Lady Kirk

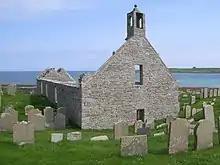
Lady Kirk, Pierowall, Westray

The Lady Kirk (or St Mary's Kirk) at Pierowall is a ruined 17th-century church on the island of Westray, in Orkney, Scotland. The church was built in 1674, on the foundations of the 13th-century church. Two 17th-century grave-slabs, in excellent condition, are set into the interior wall of the chancel and are now protected by glass screens. The graves display fine lettering and 17th-century images of mortality, engraved in high relief. Historic Environment Scotland established the site as a scheduled monument in 2014.